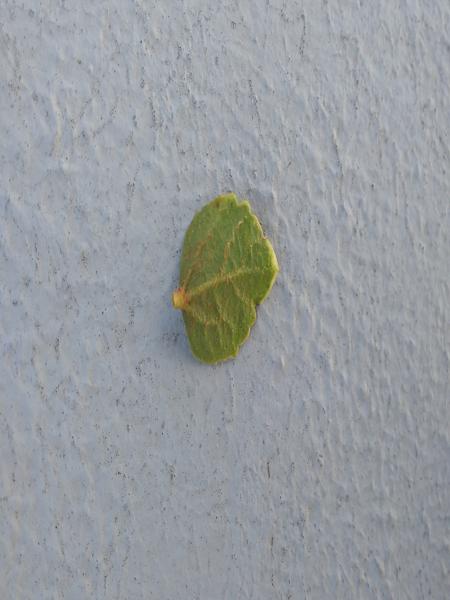
Plant: Hibiscus